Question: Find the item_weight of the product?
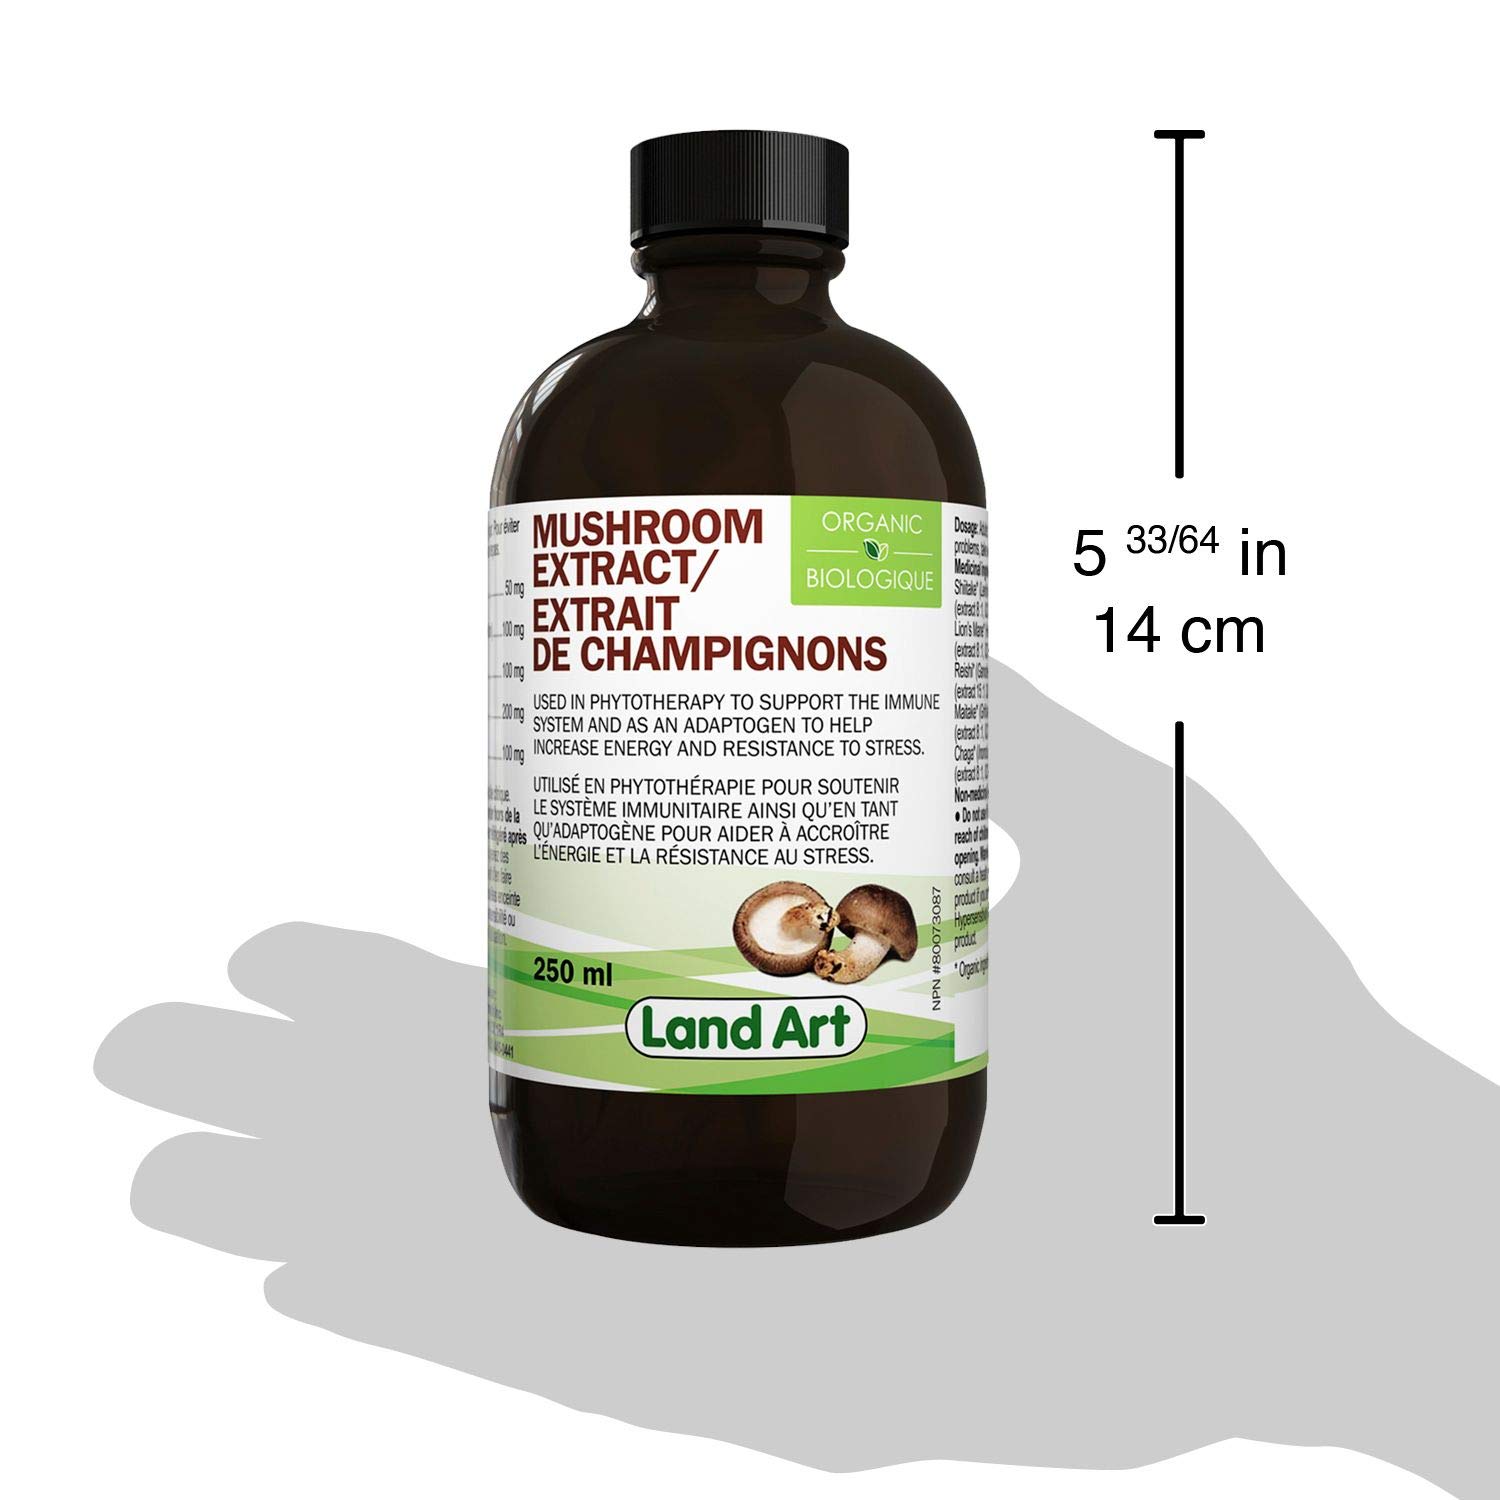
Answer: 50.0 milligram